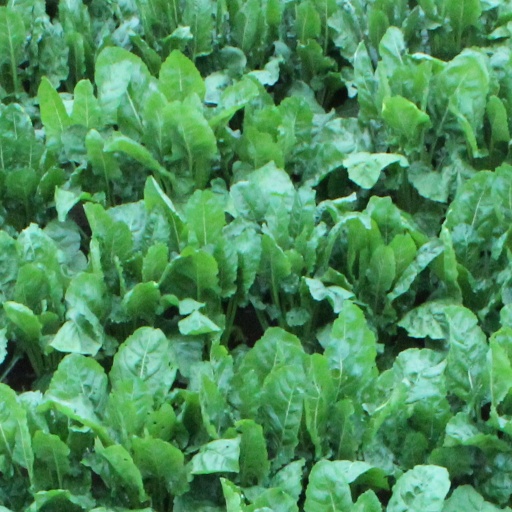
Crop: sugar beet